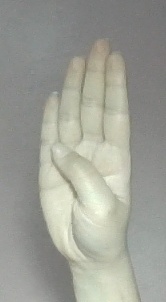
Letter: kaaf